Saint-Palais-de-Phiolin

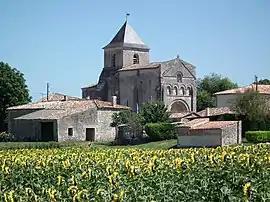
The church and surroundings in Saint-Palais-de-Phiolin

Saint-Palais-de-Phiolin is a commune in the Charente-Maritime department in southwestern France.